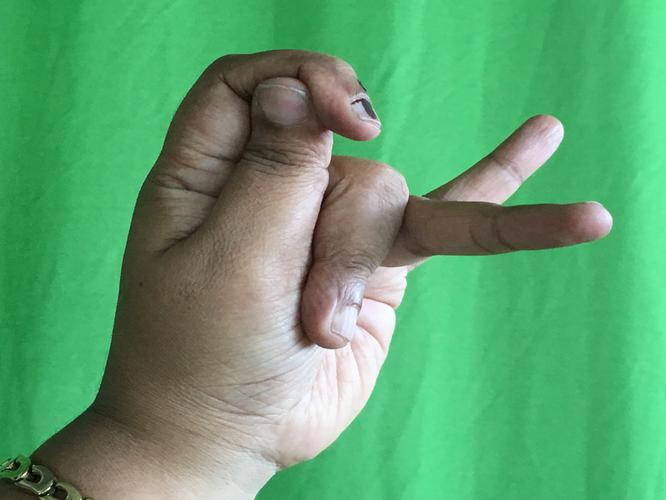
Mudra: Katakamukha_3
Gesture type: single_hand